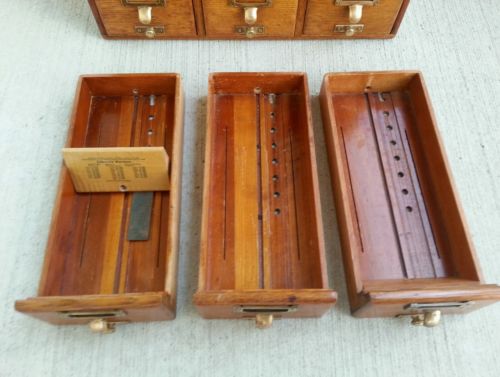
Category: cabinet